Saturn V dynamic test vehicle

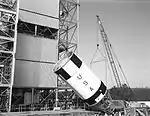
S-IVB-D arrives at MSFC for testing.

Development of the test article started from the top. A boilerplate Apollo spacecraft, BP-27 together with LTA-2, was used for all configurations of dynamic testing. The boilerplate took the place of actual flight hardware. Boilerplate size, shape, mass and center of gravity were the same, but it was not necessary for the entire Apollo spacecraft to be complete to commence dynamic testing. The boilerplate was outfitted with instrumentation to record data for engineering study and evaluation.